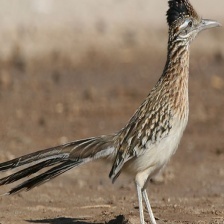
Species: ROADRUNNER
Scientific name: GEOCOCCYX